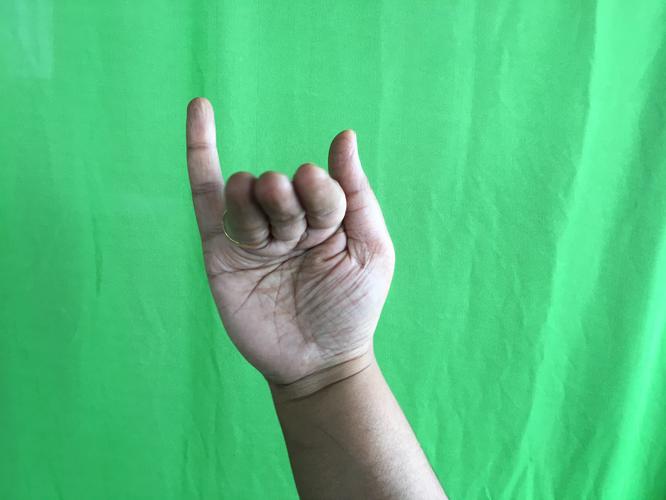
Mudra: Mrigasirsha
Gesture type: single_hand